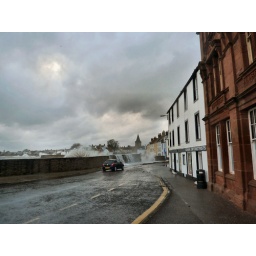
sea breaking over wall on shore street